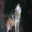
Label: wolf